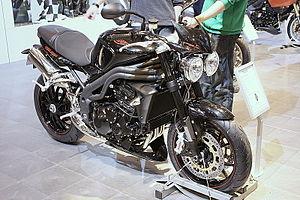
La Triumph Speed Triple est un roadster construit par la firme britannique Triumph.